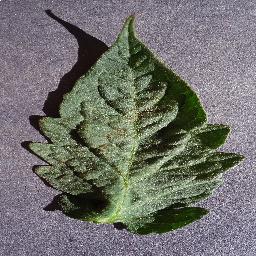
Label: Tomato___healthy